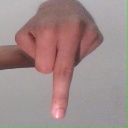
अक्षर: प